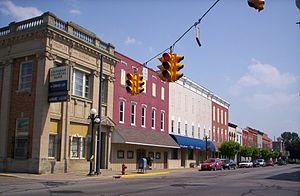
Winesburg-en-Ohio est un recueil de nouvelles publié en 1919 par l'écrivain américain Sherwood Anderson. L'œuvre est centrée sur le protagoniste, George Willard, que le lecteur suit de son enfance à sa jeune maturité, alors qu'il est prêt à quitter Winesburg pour Cleveland.